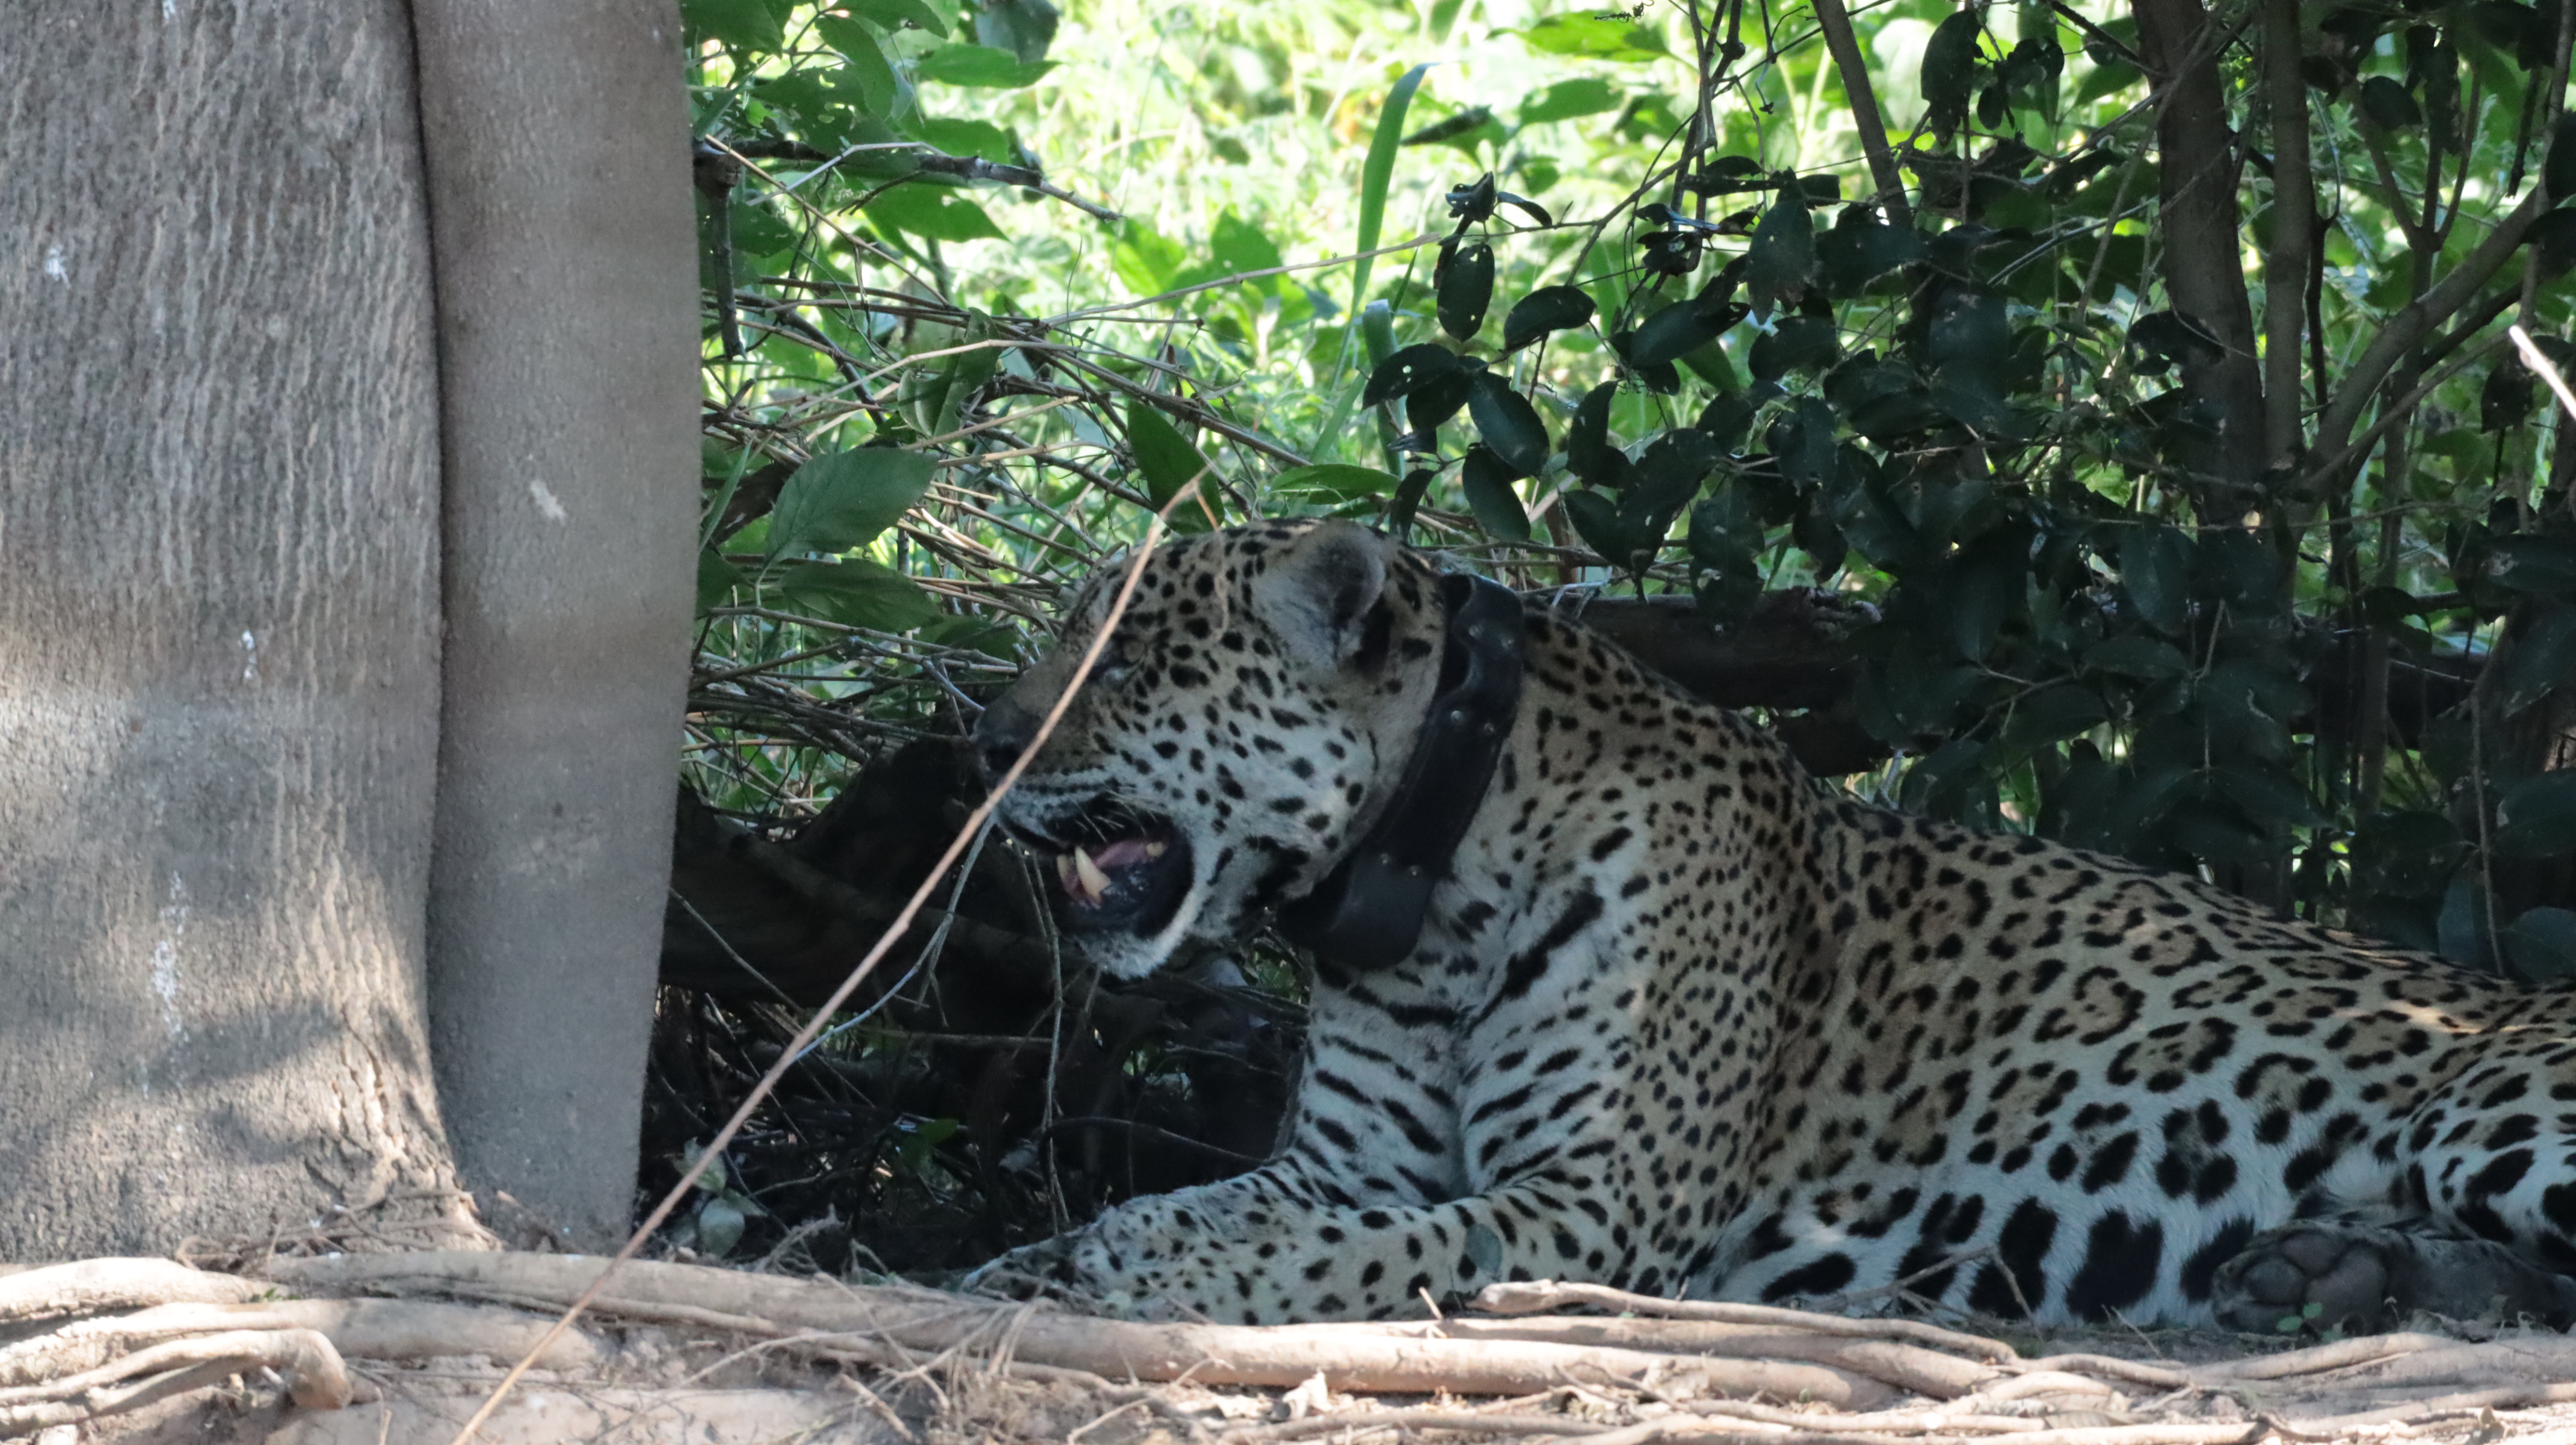
Jaguar: Ousado